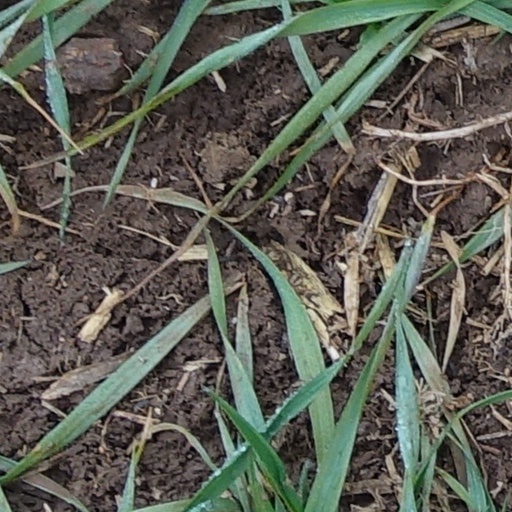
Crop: wheat